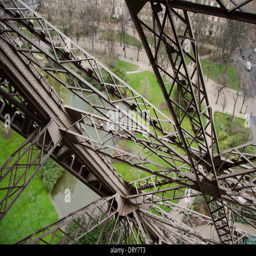
detail of the interior steel construction .